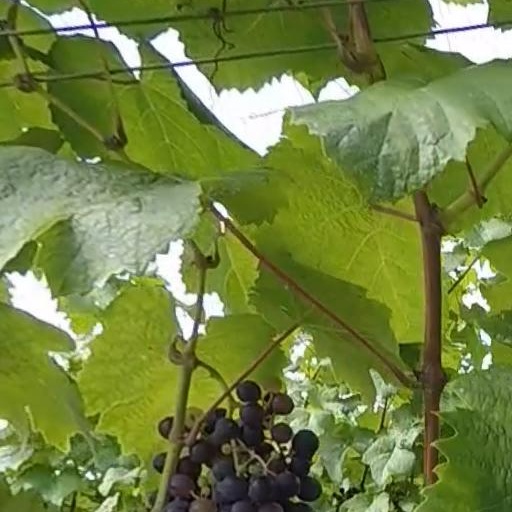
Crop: grape